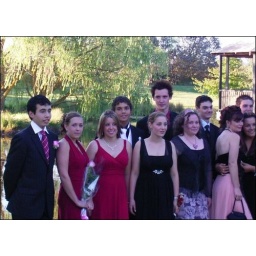
bec in middle with black dress